Tsai Pi-ru

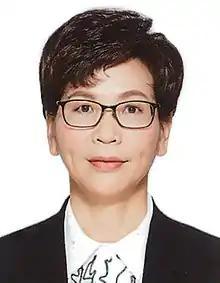
Official portrait, 2020

Tsai Pi-ru (born 11 March 1964) is a Taiwanese politician. She was a nurse and colleague of Ko Wen-je at National Taiwan University Hospital. After Ko was elected Mayor of Taipei in 2014, Tsai began her political career as Ko's chief of staff. In 2019, she became a founding member of the Taiwan People's Party led by Ko, and was elected to the 10th Legislative Yuan via party list proportional representation in 2020. Tsai resigned her legislative seat in 2022, and was replaced by Cynthia Wu.